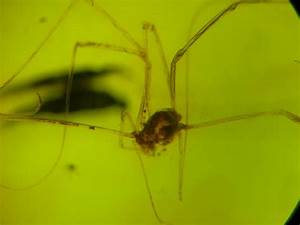
Label: ragno